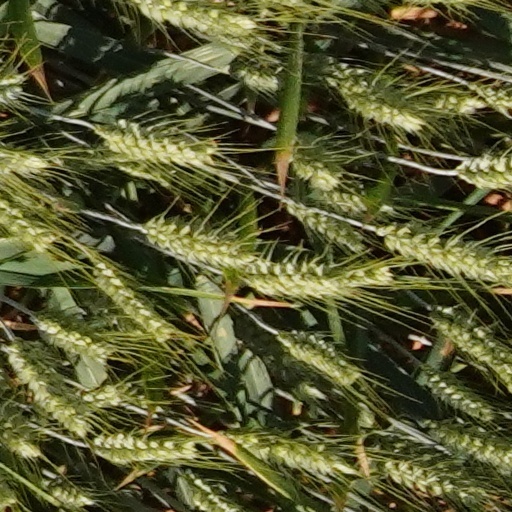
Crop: wheat